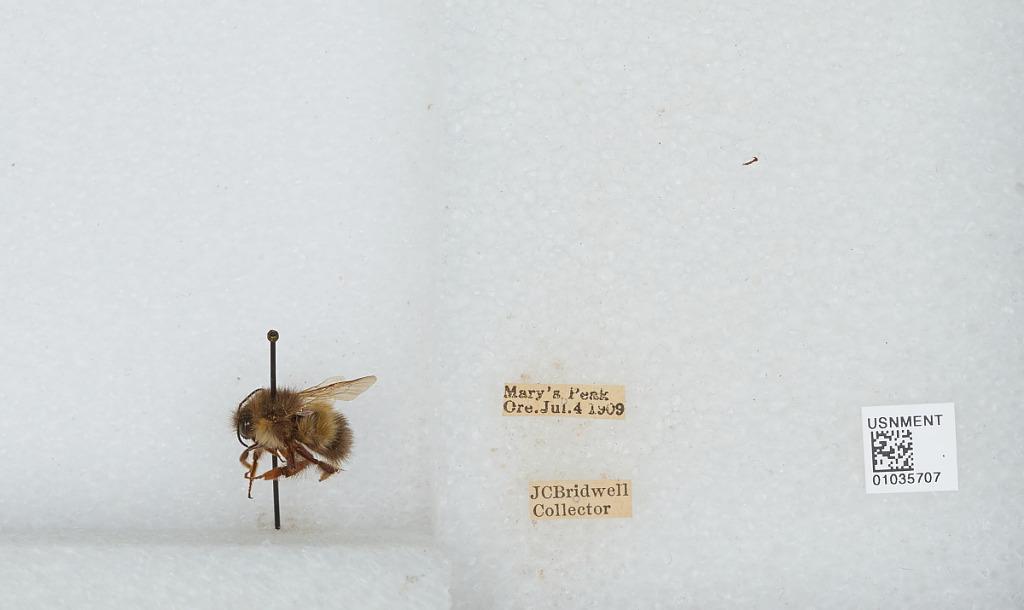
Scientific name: Bombus (Pyrobombus) sitkensis Nylander
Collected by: J. Bridwell
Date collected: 1909-7-4
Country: United States
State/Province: Oregon
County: Benton
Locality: Mary's Peak
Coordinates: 44.5044, -123.552